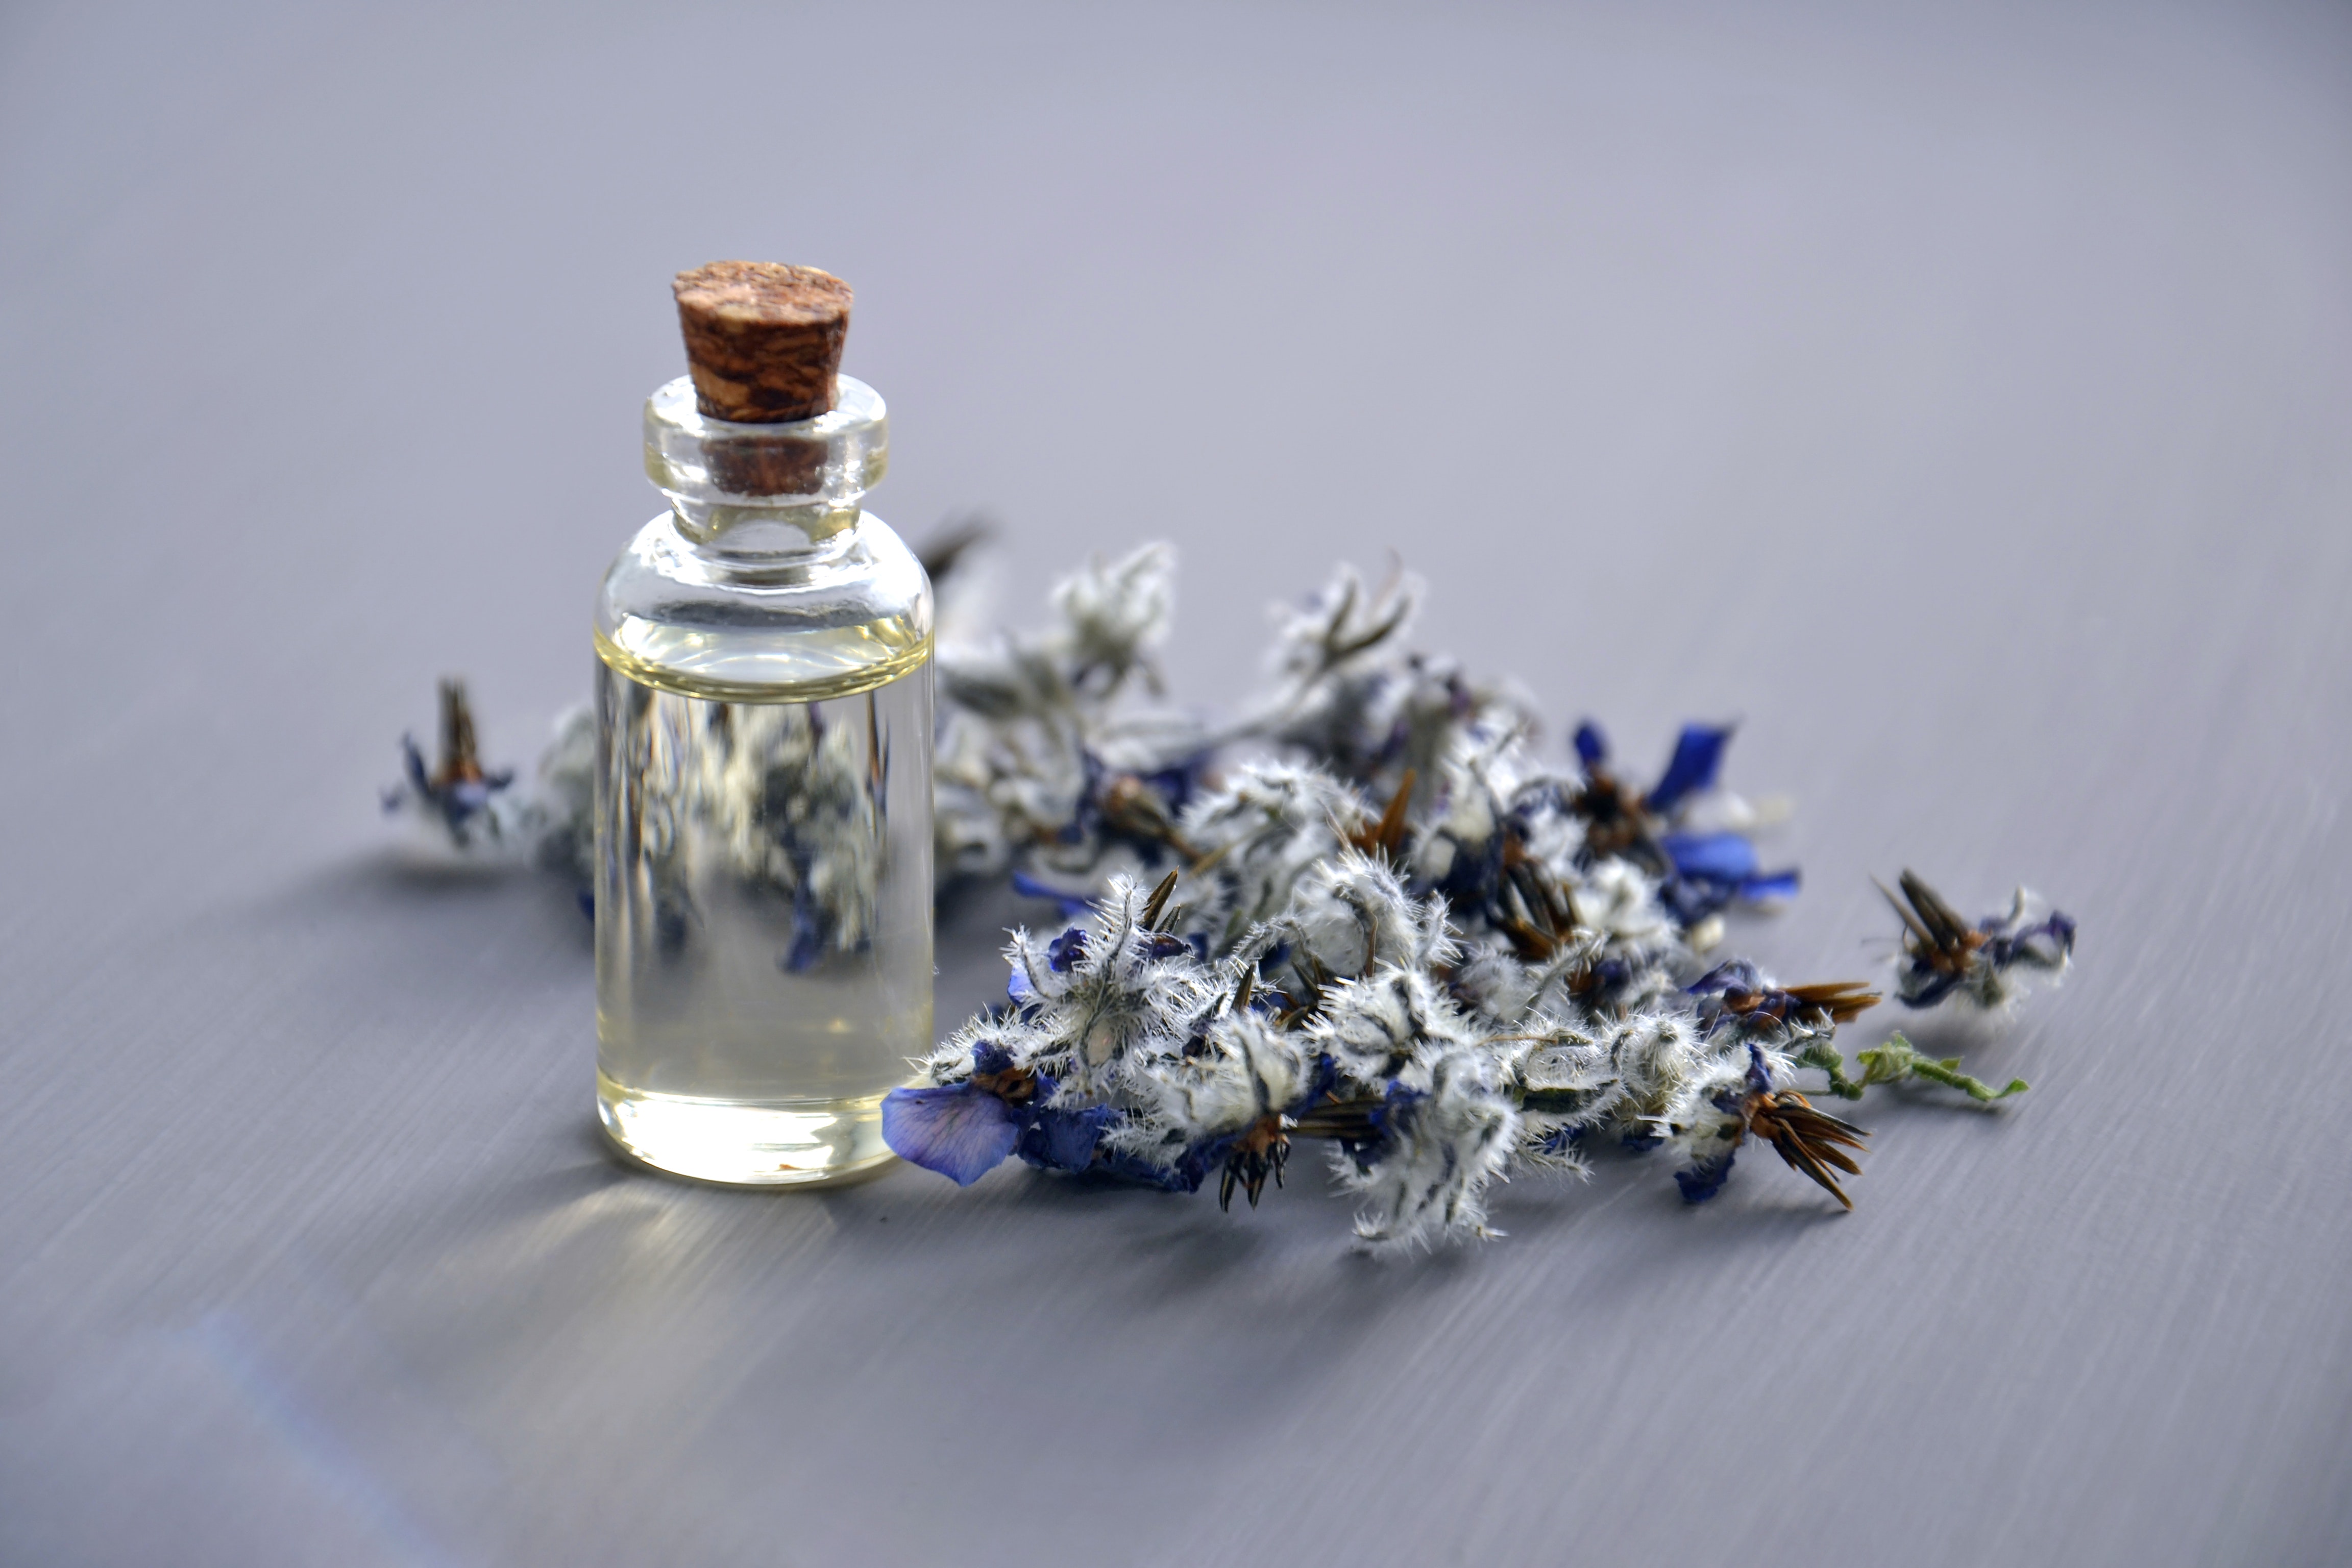
blue, product, lavender, flower, bottle, plant, still life photography, still life, english lavender, liquid, perfume, glass bottle, glass